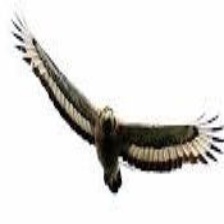
Species: CRESTED SERPENT EAGLE
Scientific name: SPILORNIS CHEELA